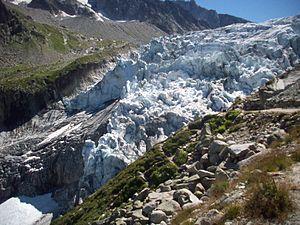
chute de séracs sur le Glacier d'Argentière. Depuis 2005, la langue terminale du glacier est séparrée de la partie supérieure par la falaise visible sur la photo, seul une bande de Glace relie encore les deux parties.
Le glacier d'Argentière est un glacier du massif du Mont-Blanc. Il s'épanche en direction du village d'Argentière, d'où son nom.